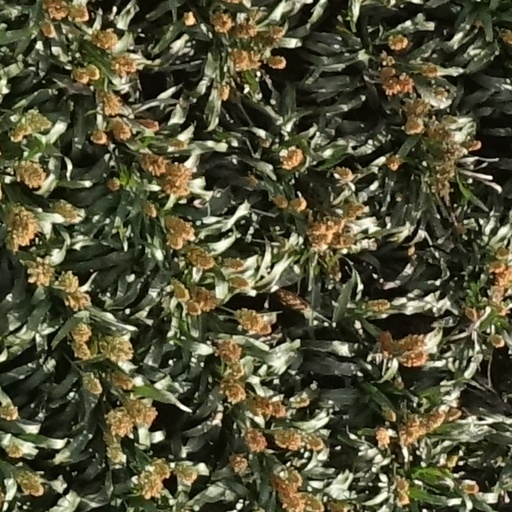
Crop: sorghum